4th North Midland Brigade, Royal Field Artillery

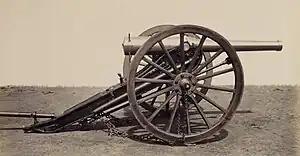
De Bange 90 mm cannon issued to 2nd Line TF units.

Meanwhile, the men who had not volunteered for foreign service, together with the recruits who were coming forward, remained to form the 2/I North Midland Brigade, RFA, in the 2nd North Midland Division (59th (2nd North Midland) Division from August 1915), which concentrated round Luton in January 1915. At first the 2nd Line recruits had to parade in civilian clothes and train with 'Quaker' guns – logs of wood mounted on cart wheels – but these shortages were slowly made up. Uniforms arrived in November 1914, but it was not until March 1915 that a few 90 mm French guns arrived for training. The division took over the requisitioned transport and second-hand horse harness when 46th Division was re-equipped and left for France. The divisional artillery were joined at Luton by the 1st Line 4th Home Counties (Howitzer) Brigade, RFA, and Wessex Heavy Bty, RGA, which were fully equipped and could lend guns for training. Later, the brigade took over some 5-inch howitzers. In July the division moved out of overcrowded Luton, the artillery moving to Hemel Hempstead, where they spent the winter of 1915–16. In early 1916 the batteries were finally brought up to establishment in horses, and 4.5-inch howitzers replaced the 5-inch howitzers.